Arbaaz Khan

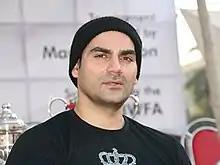
Khan at K. Raheja's Universal Cop Football Match Trophy

Khan made his debut in the 1996 film "Daraar" in a villainous role as a psychotic wife-beater. He received the Filmfare Award for Best Performance in a Negative Role for his performance. He has starred in many multi-starrer hit films such as "Pyaar Kiya To Darna Kya" (1998), for which he received a Filmfare Award for Best Supporting Actor nomination, and "" (2004), where he acted opposite his brother Salman.